Answer in natural language. Which object is closer to Vase (highlighted by a red box), Window (highlighted by a blue box) or Doorway (highlighted by a green box)? Choose between the following options: Window (highlighted by a blue box) or Doorway (highlighted by a green box)
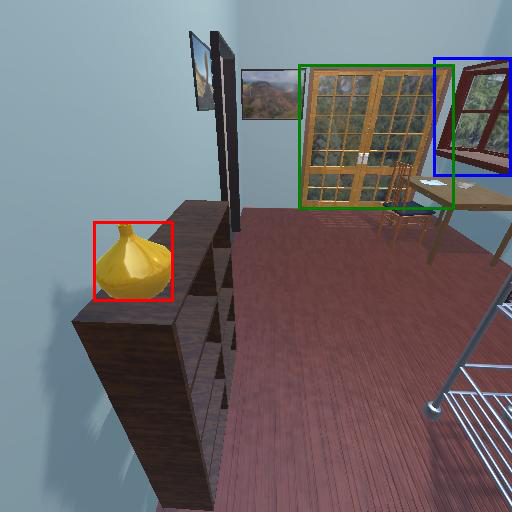
<answer>Doorway (highlighted by a green box)</answer>